Spectrum analyzer

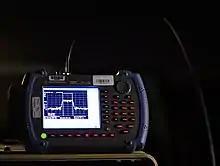
Handheld spectrum analyzer.

This form factor is useful for any application where the spectrum analyzer needs to be very light and small. Handheld analyzers usually offer a limited capability relative to larger systems. Attributes that contribute to a useful handheld spectrum analyzer include: